Ferrari

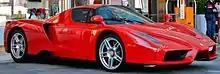
Enzo Ferrari

The first vehicle made with the Ferrari name was the 125 S. Only two of this small two-seat sports/racing V12 car were made. In 1949, the 166 Inter was introduced marking the company's significant move into the grand touring road car market. The first 166 Inter was a four-seat (2+2) berlinetta coupe with body work designed by Carrozzeria Touring Superleggera. Road cars quickly became the bulk of Ferrari sales. The early Ferrari road cars typically featured bodywork designed and customised by independent coachbuilders such as Vignale, Touring, Ghia, Pininfarina, Scaglietti and Bertone.